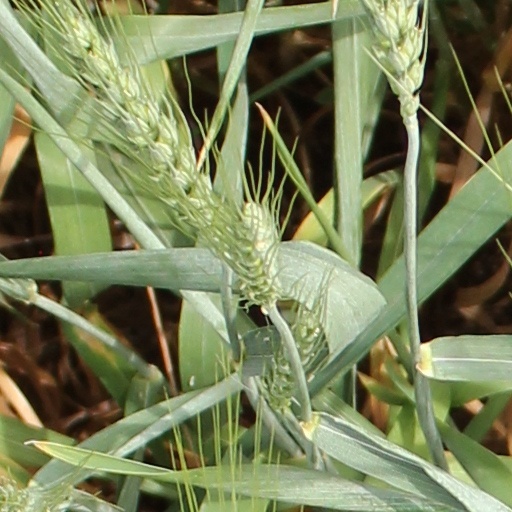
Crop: wheat